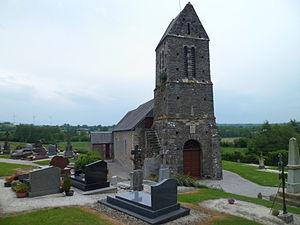
Église Saint-Martin de fr:Montrabot
Montrabot est une commune française, située dans le département de la Manche en région Normandie, peuplée de 85 habitants.